Santo Niño de Arévalo

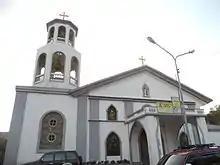
Archdiocesan Shrine of Santo Niño de Arevalo Parish Church in Arevalo, Iloilo City

In 1581, under the governance of Governor General Gonzalo Ronquillo de Peñalosa, La Villa Rica de Arévalo was officially founded, becoming the center of Spanish exploration in Panay. The settlement was named after the governor's hometown in Spain. This same year marked the introduction of the image of Santo Niño to Panay, making it the third oldest Santo Niño image in the Philippines, after Cebu and Tondo.